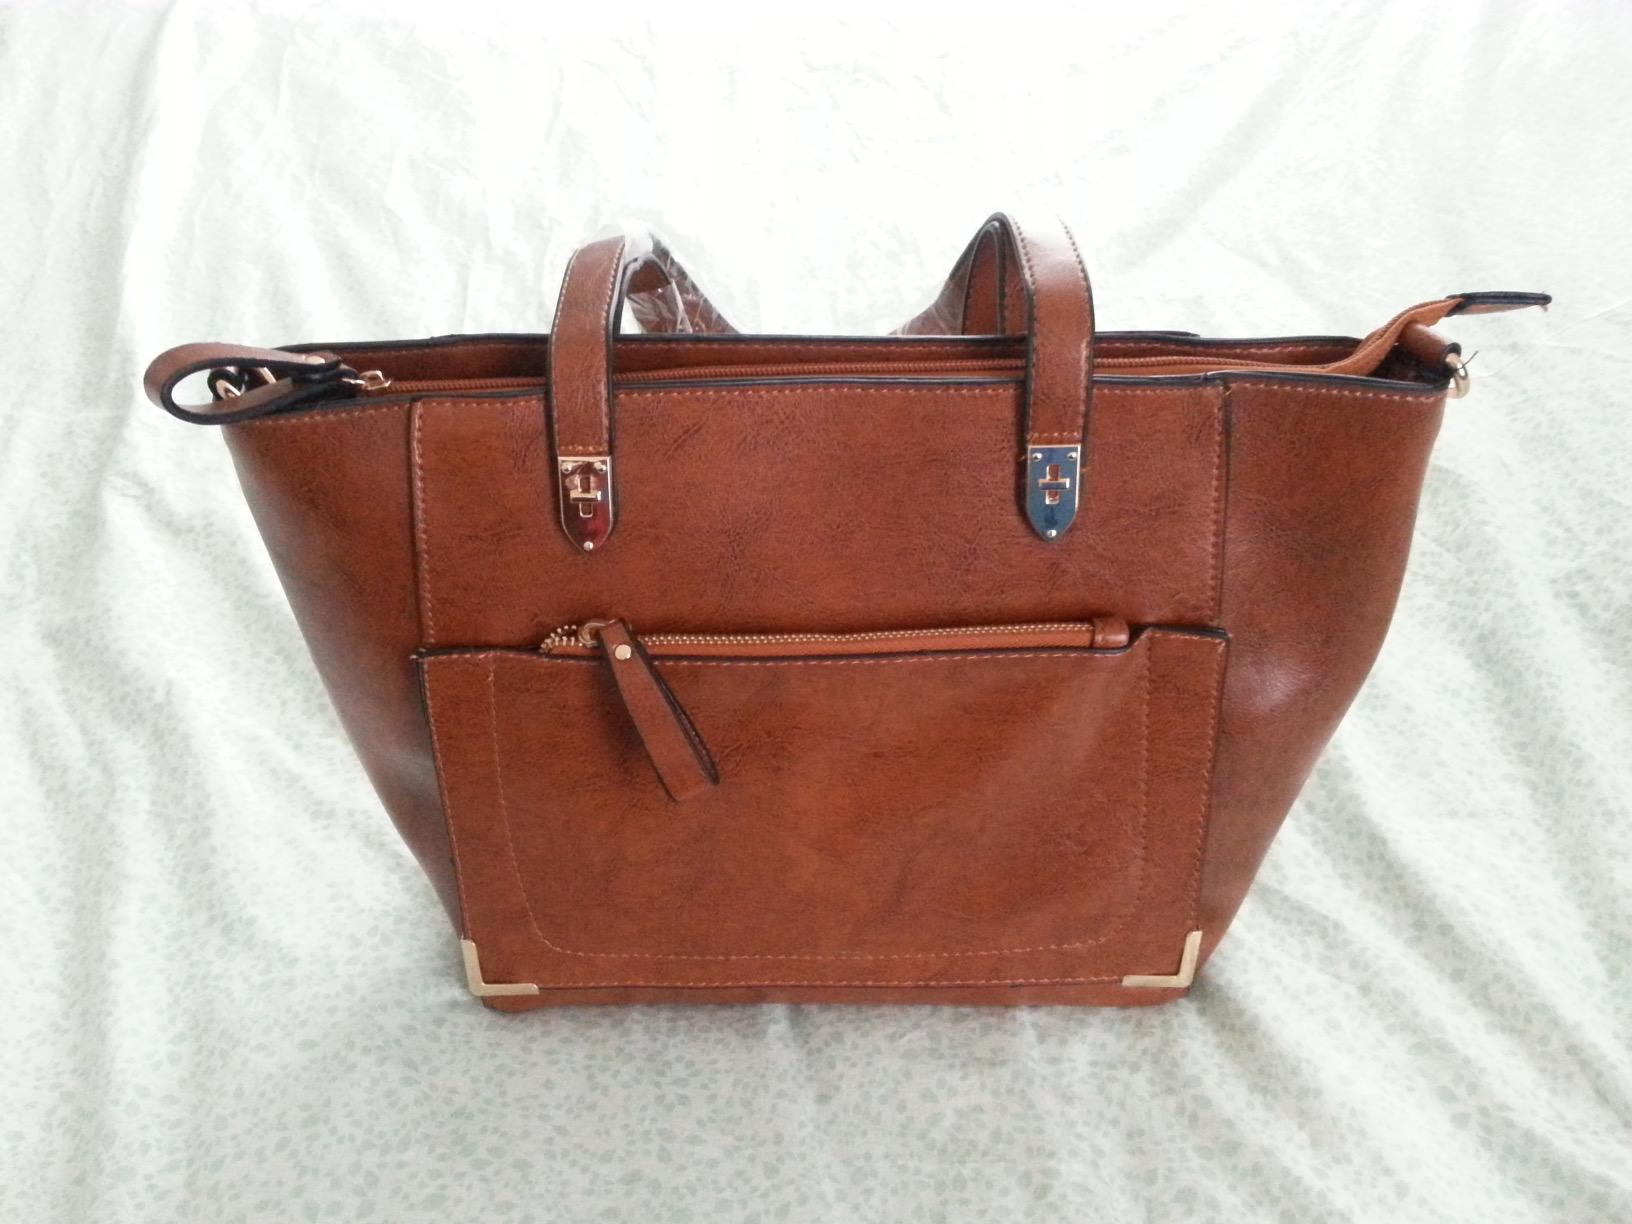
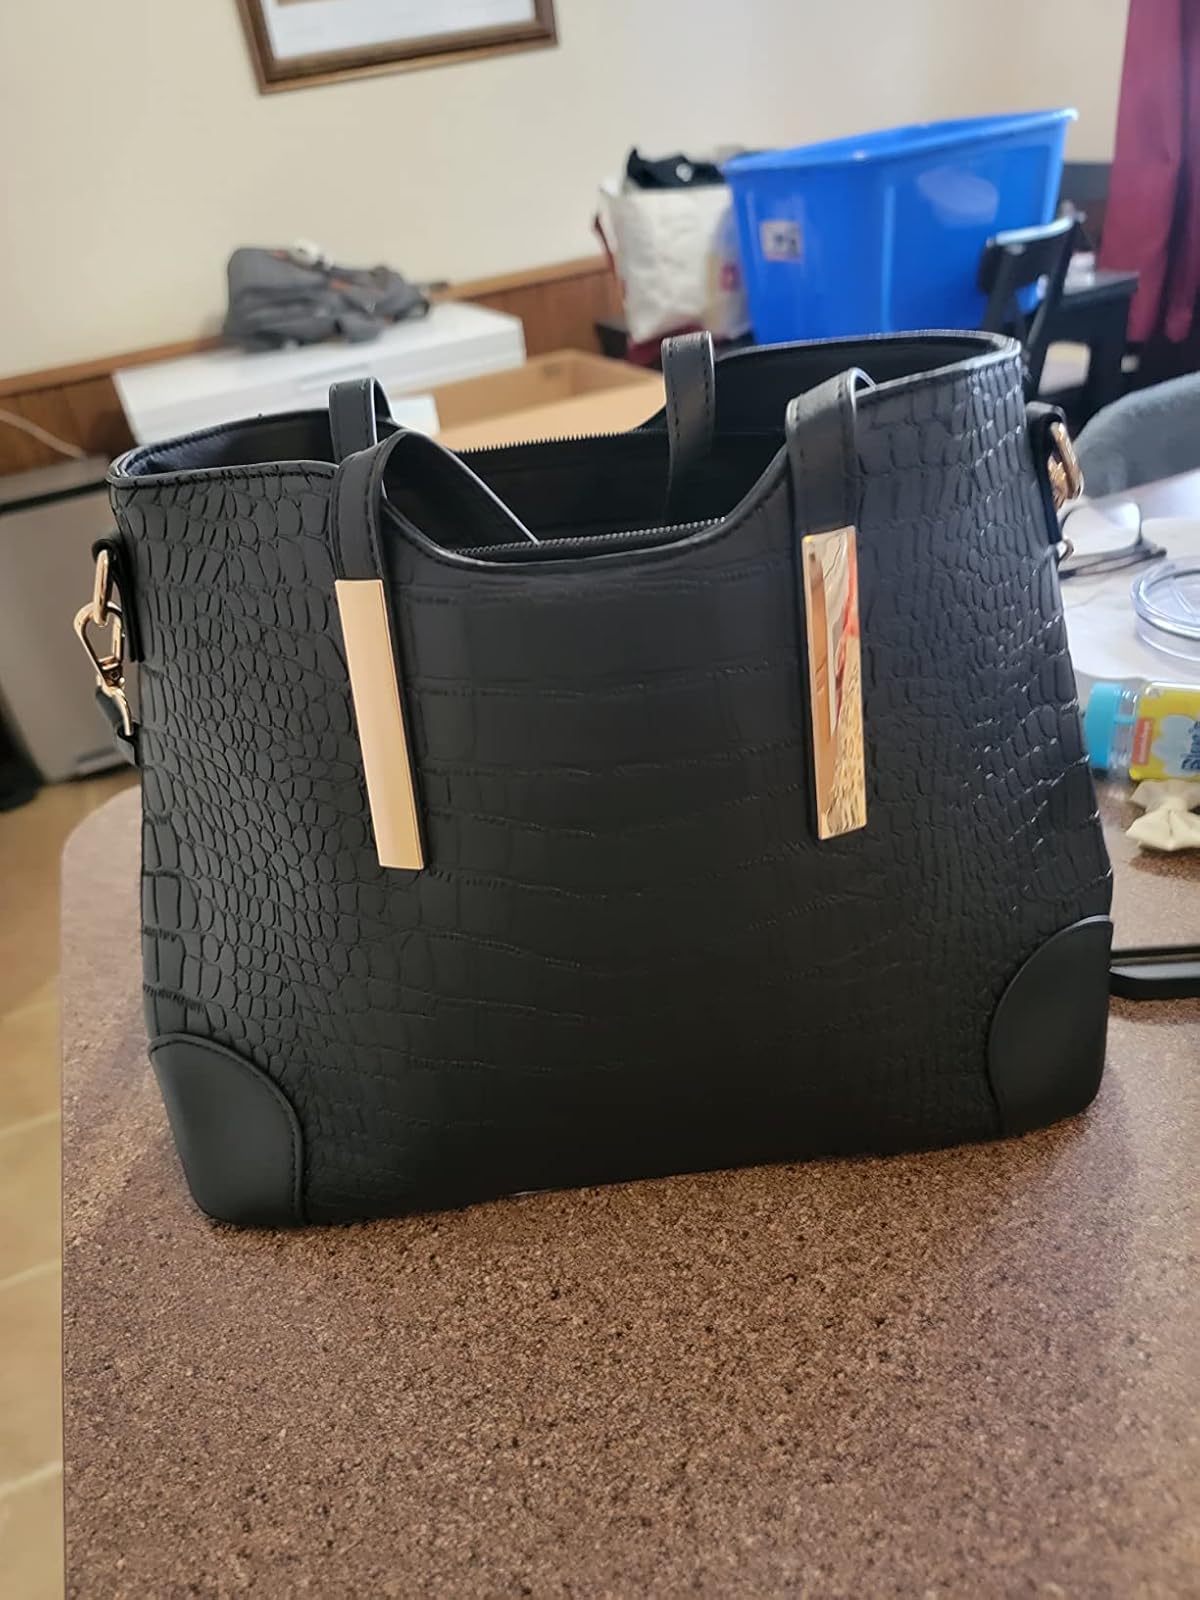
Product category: accessories_handbag
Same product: no